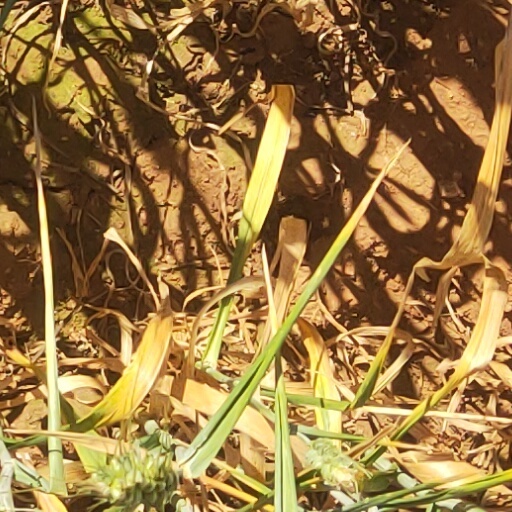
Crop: wheat